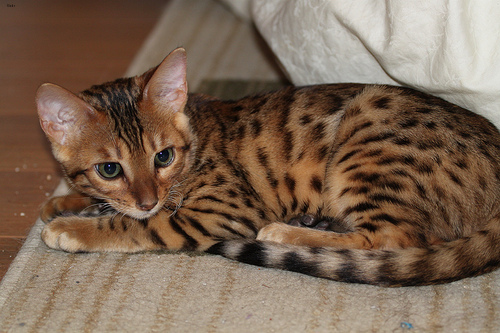
Animal: cat
Breed: Bengal